Kanoon Apna Apna

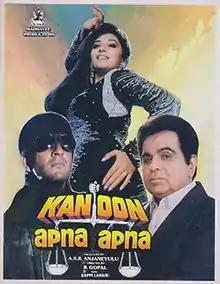
Poster

Kanoon Apna Apna is a 1989 Indian Hindi-language action-drama film starring Dilip Kumar, Nutan, Sanjay Dutt, Madhuri Dixit in pivotal roles. The film was a remake of Telugu film "Collector Gari Abbai".